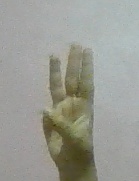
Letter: thaa